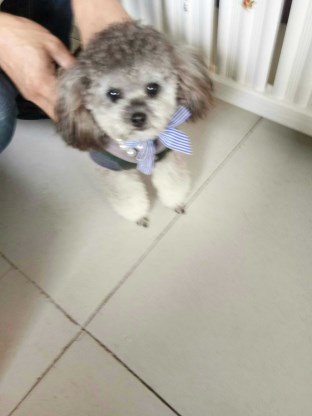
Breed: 2925-n000114-toy_poodle